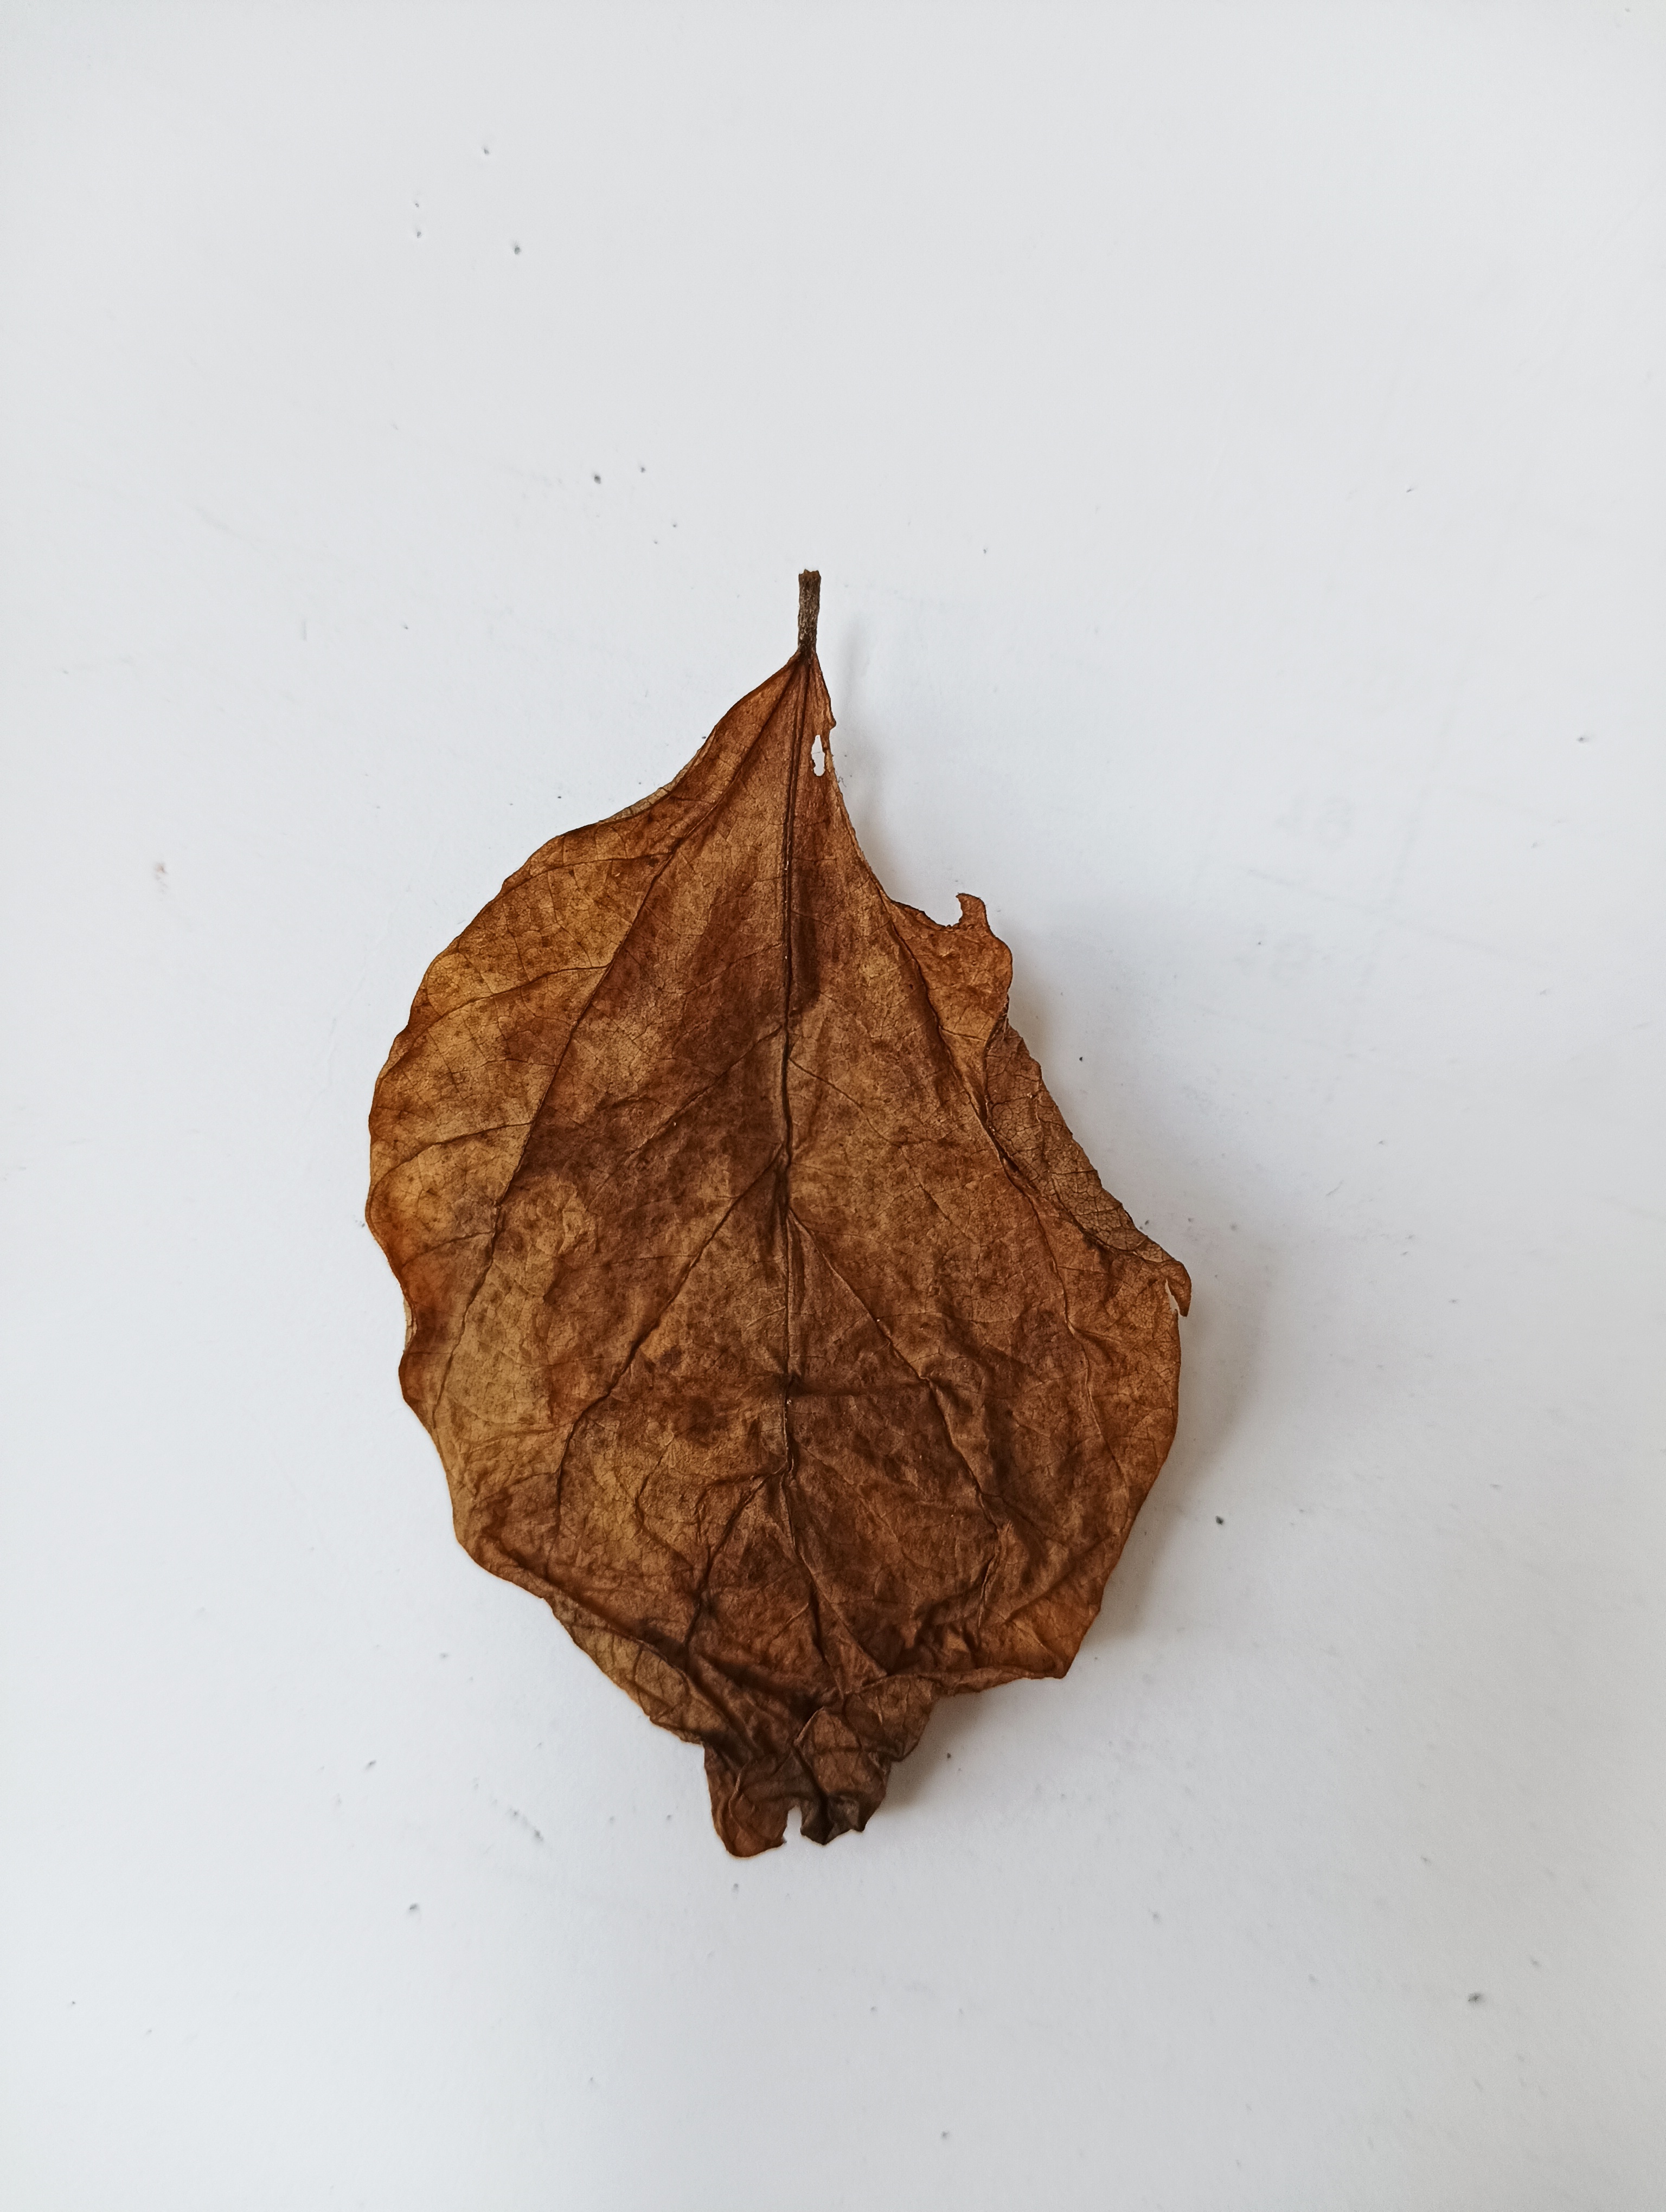
Label: Dry_leaf